Organic farming by continent

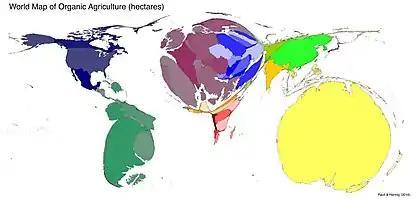

The following information is taken from the 2009 edition of the yearbook "The World of Organic Agriculture", published by the International Federation of Organic Movements IFOAM, the Research Institute of Organic Agriculture FiBL and the International Trade Centre ITC.